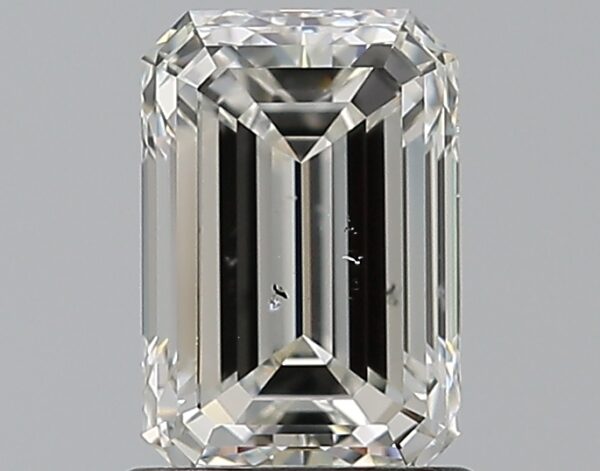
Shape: emerald
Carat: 1.2
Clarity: SI1
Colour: G
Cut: EX
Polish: VG
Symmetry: VG
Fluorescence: N
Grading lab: GIA
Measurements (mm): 7.39 x 4.95 x 3.41